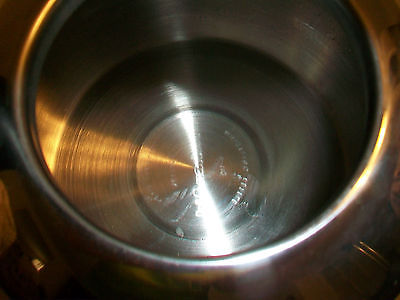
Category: kettle